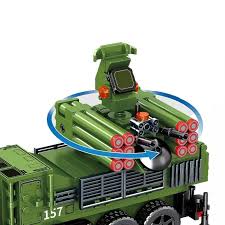
Label: Pantsir-S1